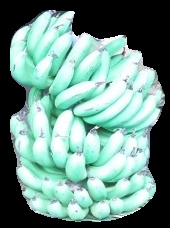
Variety: pachbale
Grade: grade1